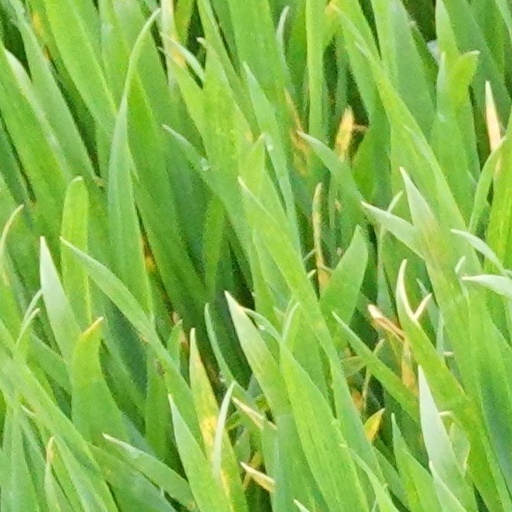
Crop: wheat